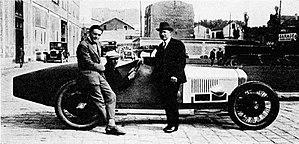
L'équipe Delage en 1925, Benoist, Divo au volant, et René Thomas Directeur du service des courses (Delage 2LCV).
Delage est une écurie de compétition automobile du constructeur automobile français Delage de Louis Delâge, avec un important palmarès de succès en course des années 1920.